Isaías Guardiola

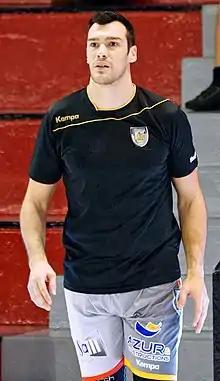
Guardiola in 2015

Isaías Guardiola Villaplana (born 1 October 1984, in Petrer) is a retired Spanish handball player.